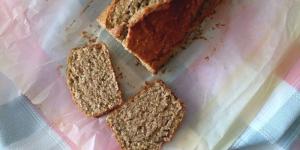
bizcocho de platano y coco